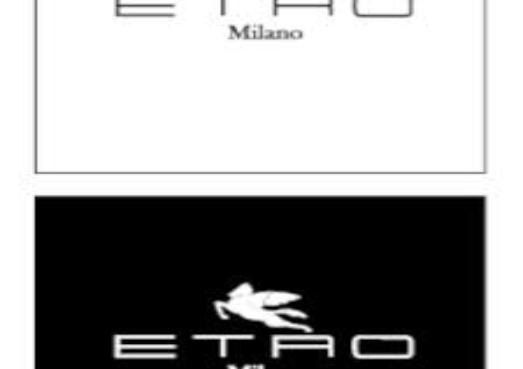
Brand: Etro
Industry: Clothes